Naenae College

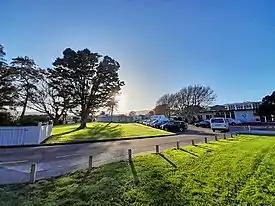
Front Grounds (June 2022)

Naenae College does not operate an enrolment scheme, so the school is open to enrolment from any eligible student. Its effective service area is central-north Lower Hutt, including the suburbs of Avalon, Belmont, Boulcott, Epuni, Fairfield, Kelson, Taitā, Naenae and Wingate. Naenae College is easily accessible from most of the Hutt Valley, with bus routes to Petone, central Lower Hutt, Stokes Valley and Upper Hutt passing outside the school's front gate, and Naenae Railway Station a five-minute walk away.